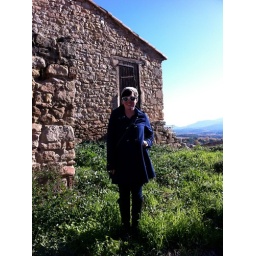
in Pourrier, France...so lovely! If my yellow house falls through, I'd happily live here. The view is amazing!